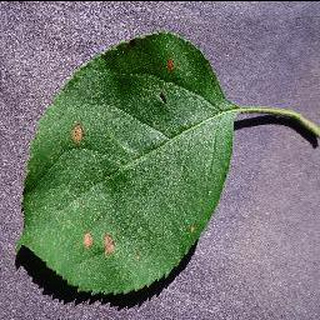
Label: apple_black_rot